Spondylus

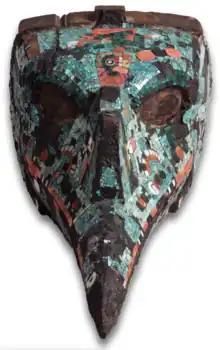
Mask made of "Spondylus" and other materials

"Spondylus" held immense religious value amongst Aztec culture pre-columbian times and is also a great representation of the relationship between the Aztec empire and nature. To Aztec groups and peoples, "Spondylus" was a gift from the deities to be celebrated. Certain "Spondylus" groups were formed as a result of when and where they may be found seasonally and tend to connect a particular group of "Spondylus" to specific religious symbols such as the Fertility goddess, the Moon goddess, the Sun god, and the mountain spirits. This led to certain groups of "Spondylus" being associated with seasonal weather events such as heavy rains or increases in sea temperature along the coast, as those events were closely associated with particular deities or spirits in Aztec culture.